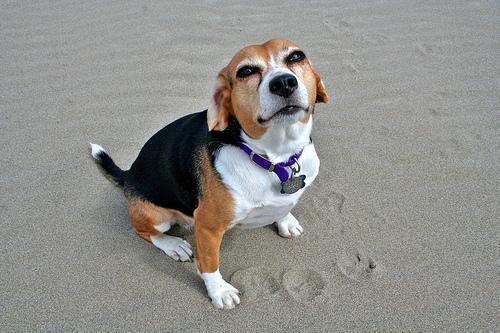
beagle